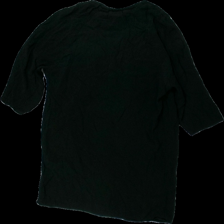
View: back
Type: Tunic
Category: Ladies
Brand: Missing
Colors: Black, Blue, Yellow, Multicolor
Material: 100% viscose
Pattern: Embroidered
Cut: Regular
Season: All
Stains: Major
Damage location: top center
Damage 2 location: bottom left
Damage 3: fläckar
Damage 3 location: middle center
Price range: <50
Recommended usage: Export
Description: svart tunika med broderi fram, flera fläckar fram